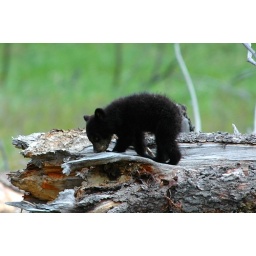
Black bear cub looking for something to eat - photographed in YNP